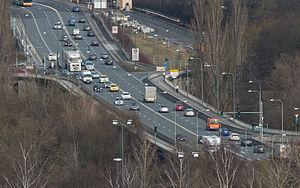
Le pont Konrad-Adenauer est le plus au sud des quatre ponts routiers de Wurtzbourg traversant le Main. Le pont de 420 mètres de long traverse le périphérique sud de la ville à quatre voies et les pistes piétonnes et cyclables des deux côtés de la chaussée.